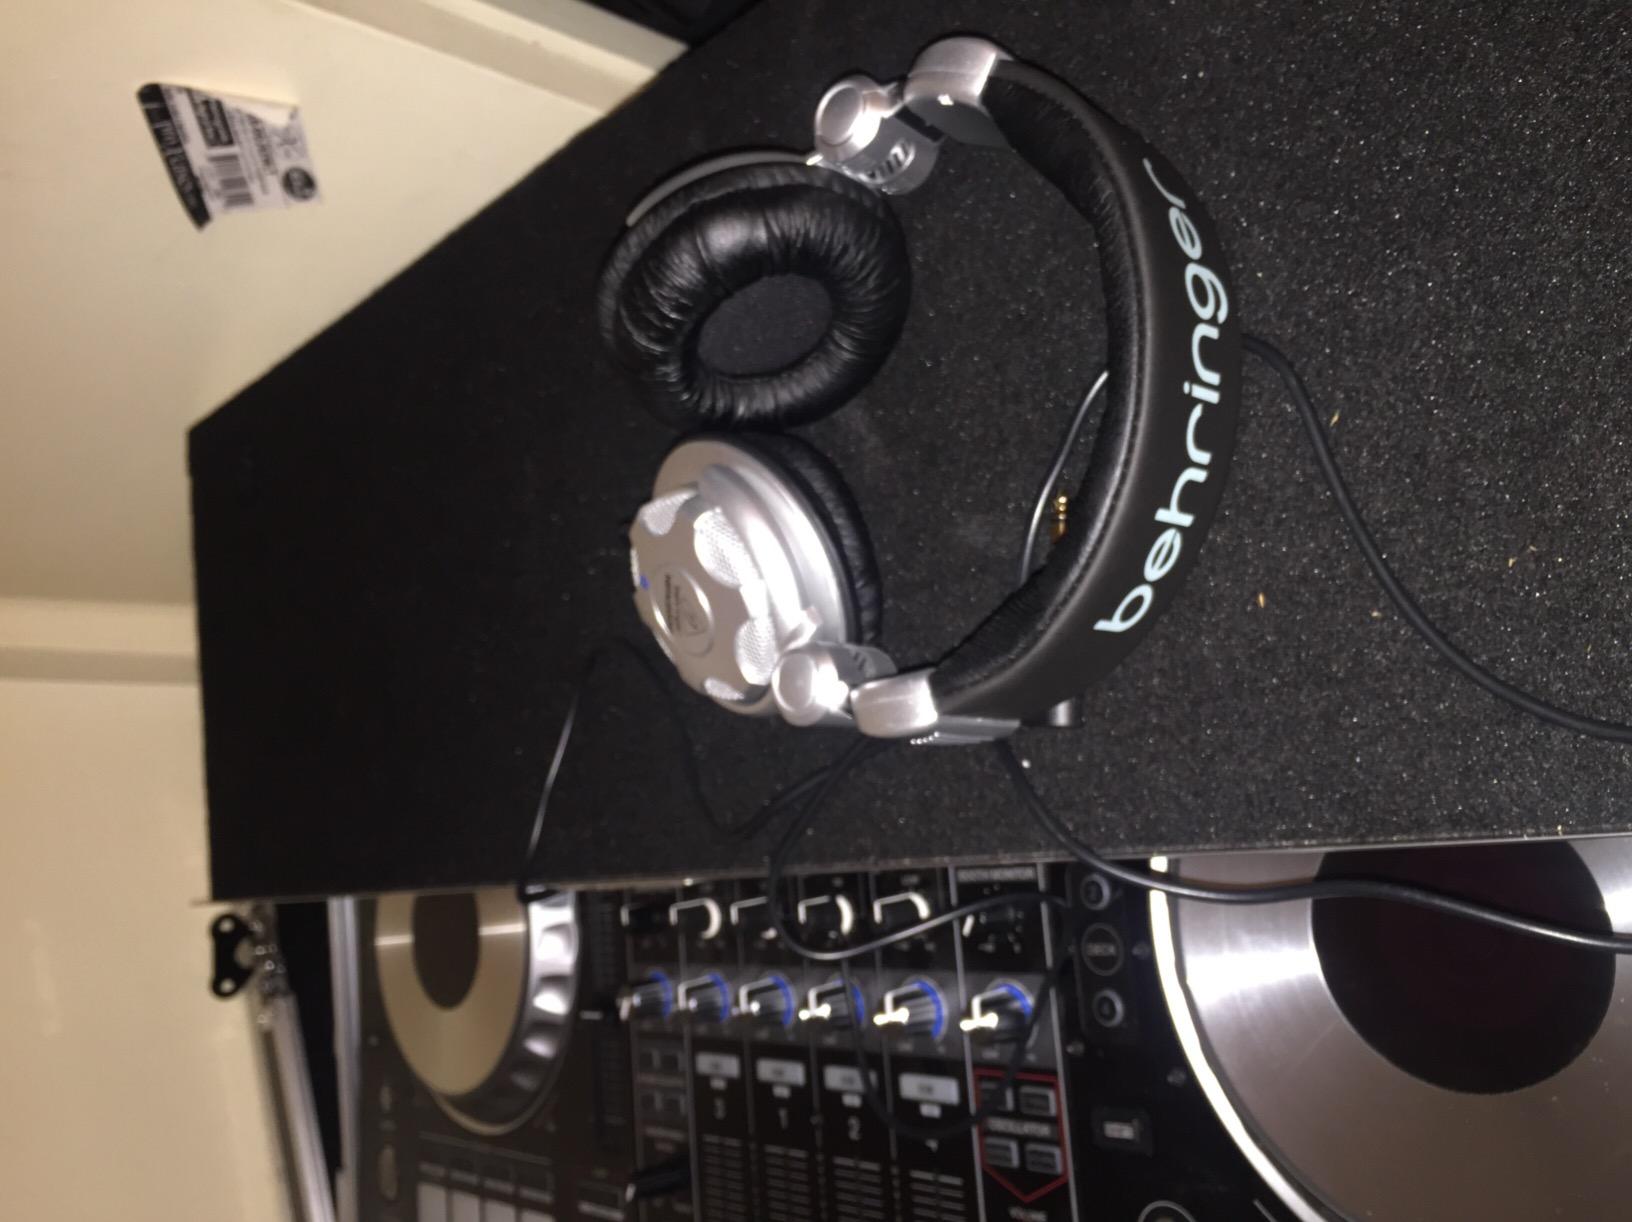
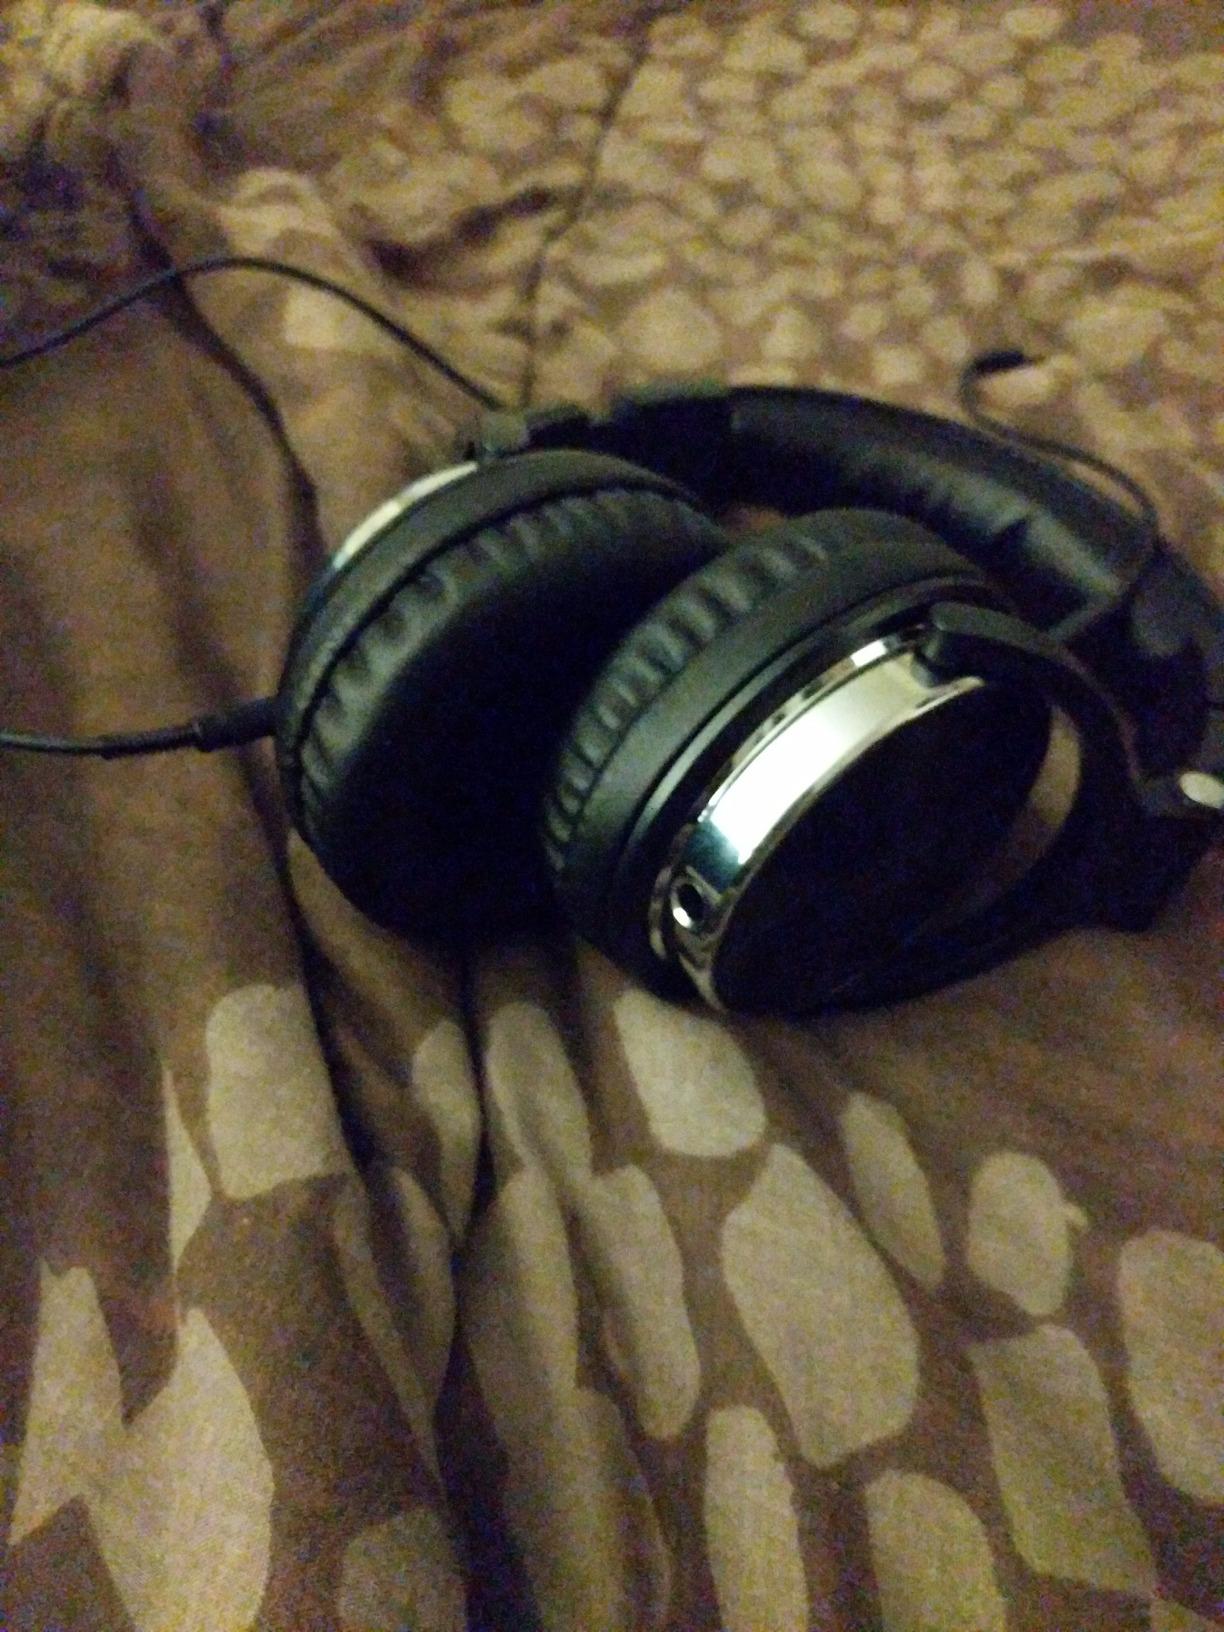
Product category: headphones
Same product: no